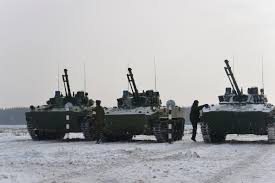
Label: BMD